List of birds of Glacier National Park (U.S.)

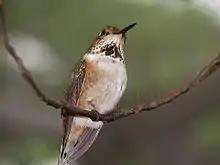
Calliope hummingbird

Hummingbirds are small birds capable of hovering in mid-air due to the rapid flapping of their wings. They are the only birds that can fly backwards. Three species have been recorded in the park.